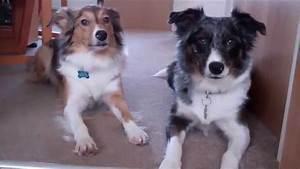
dog